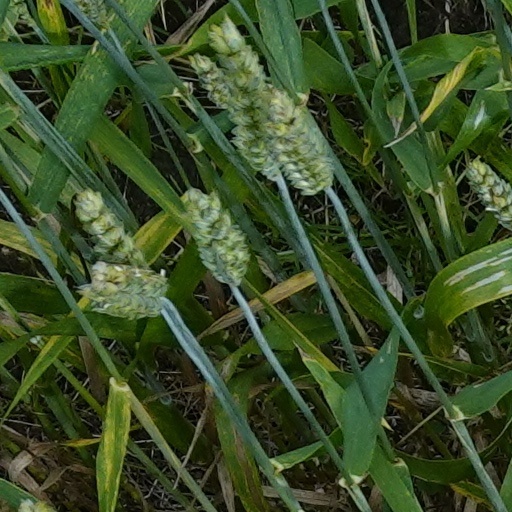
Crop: wheat